Deportivo Alavés Gloriosas

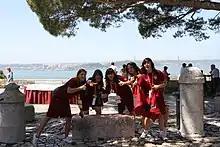
Gasteiz Cup youth squad members at a tournament in Portugal, 2011

Gasteizko Neskak, who wear pink-and-black and are based at the Betoño Sports Complex (also used by Alavés for training), continue to operate independently, with a second adult team in the "Territorial Femenina Araba" league (fourth level) as well as their existing youth teams, with support from Alavés as a 'partner club' in exchange for continued access to players.